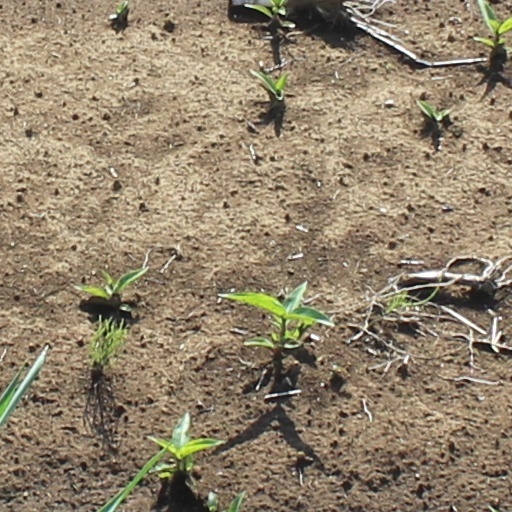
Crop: wheat